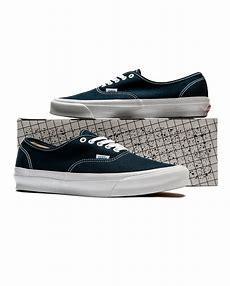
Brand: Vans
Model: UA OG Authentic LX